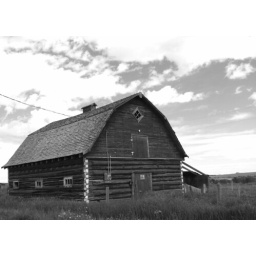
beyond red deer lake in calgary,alberta